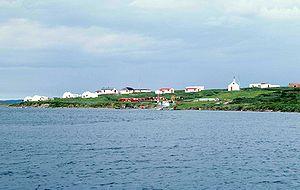
Bathurst Inlet, Qingaun ou Qingaut en inuinnaqtun ou encore Kingoak en inuktitut est une petite communauté située dans la région de Kitikmeot au Nunavut.